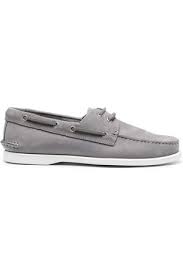
Label: Boat